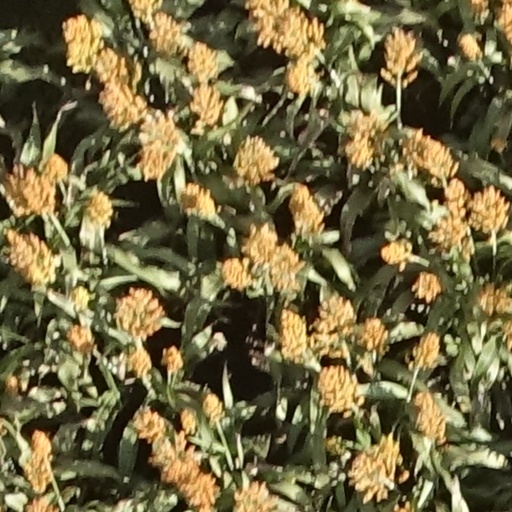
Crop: sorghum